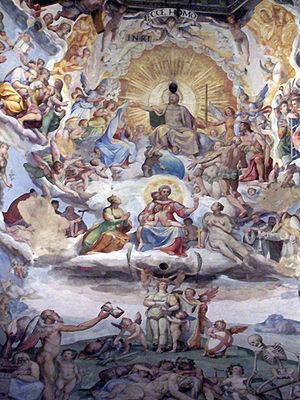
Federico Zuccari ou Zuccaro est un peintre et architecte italien, considéré comme l'un des maîtres du maniérisme romain dans la seconde moitié du seizième siècle.